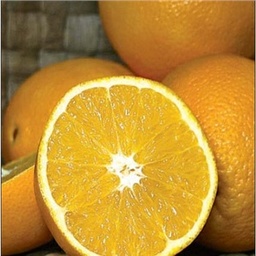
Label: Orange